Indian and the Puritan

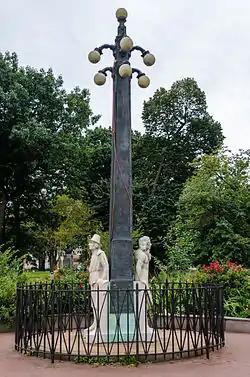

Indian and the Puritan is a 1916 marble and bronze monument by Gutzon Borglum, the sculptor of Mount Rushmore, opposite 5 Washington Street, the Newark Public Library, in Harriet Tubman Square (formerly Washington Park) of Newark in Essex County, New Jersey. It was added to the National Register of Historic Places on October 28, 1994, as part of the Public Sculpture in Newark, New Jersey Multiple Property Submission.